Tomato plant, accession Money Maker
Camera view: vertical (180 deg); turntable rotation: 330 degrees
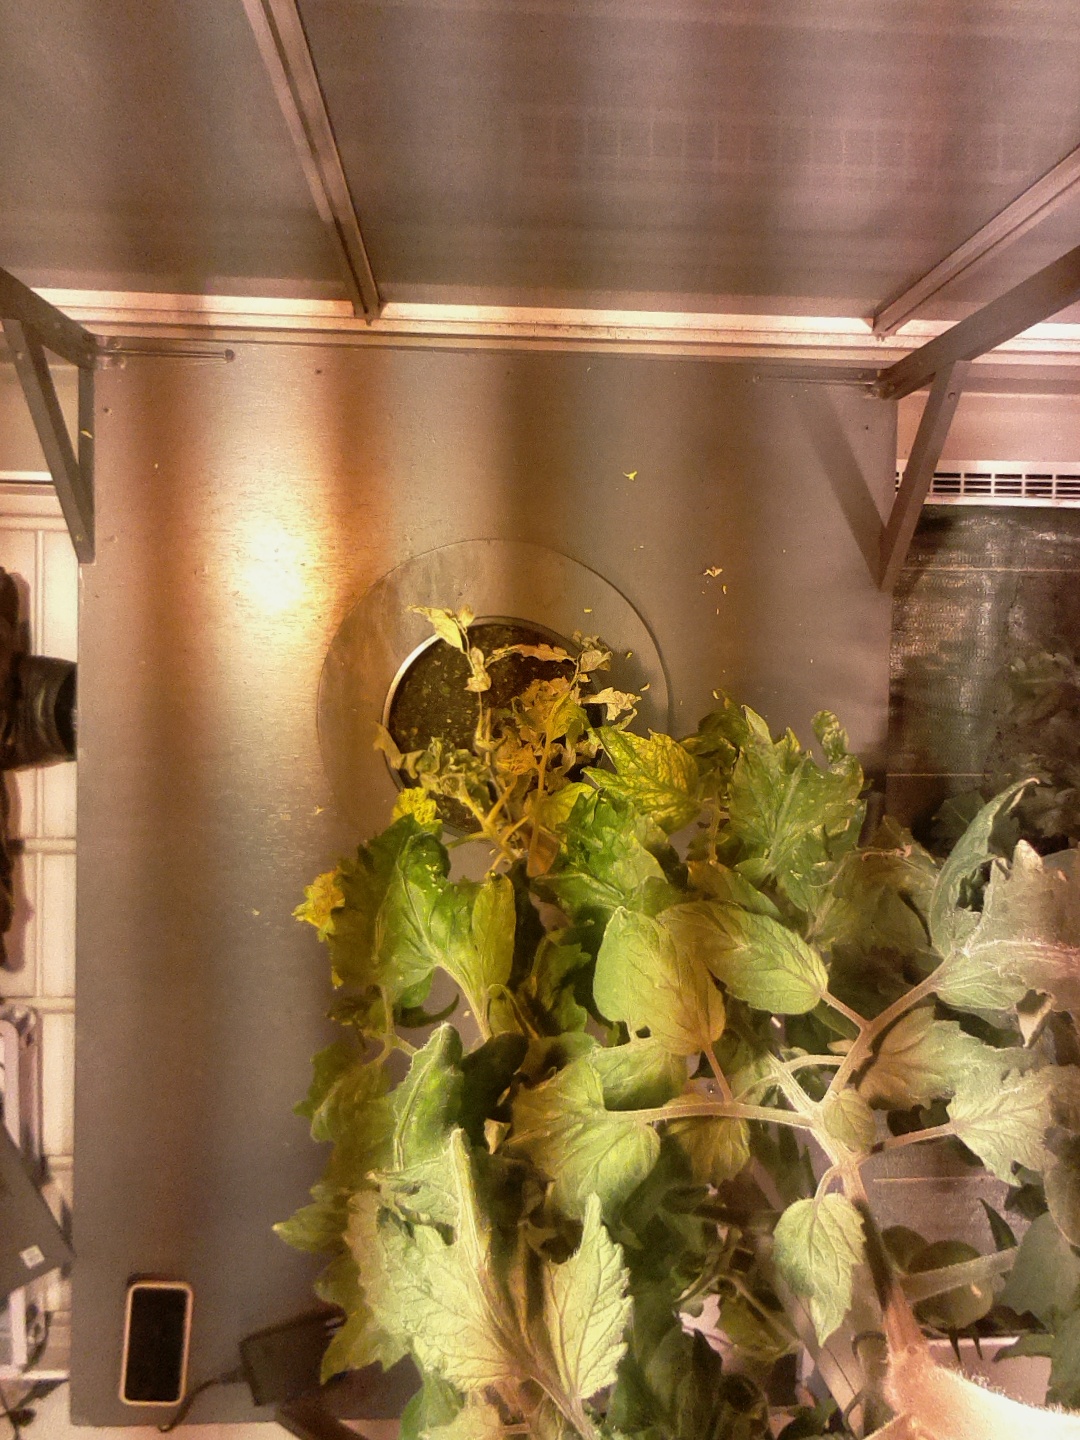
BBCH growth stage 74: 40%-50% of final fruit size